Julie Ferguson

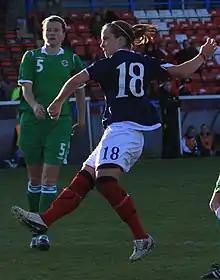
Ferguson (18) playing for Scotland in May 2009

Julie Ferguson (born 10 February 1979) is a Scottish former international footballer. She finished her career with SWFL 2nd Division side Motherwell having previously played for Florida Atlantic, Celtic, Glasgow City and Hibernian Ladies. Ferguson amassed 67 appearances for the Scotland women's national football team.